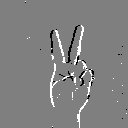
ASL letter: v